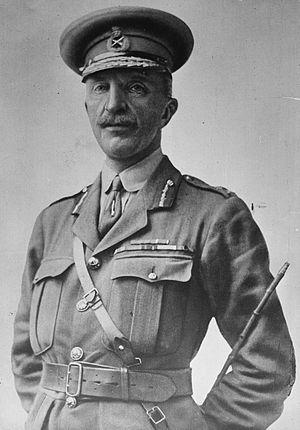
Henry Hughes Wilson, 1ᵉʳ baronnet, né le 5 mai 1864 à Ballinalee et mort le 22 juin 1922 à Londres, est un maréchal britannique de la Première Guerre mondiale. Il joue un rôle important dans les relations anglo-françaises avant et durant la Première Guerre mondiale comme officier de liaison avec l'Armée française. Durant la guerre, il n'a qu'un seul commandement opérationnel en 1916 lorsqu'il dirige le 4ᵉ corps d'armée.
Le field marshal est le plus haut grade dans l'armée de terre britannique depuis 1736. C'est l'équivalent d'un Admiral of the Fleet dans la Royal Navy et d'un Marshal of the Royal Air Force. Ce grade a été utilisé de façon sporadique tout au long de son histoire et a été vacant au cours des XVIIIᵉ et XIXᵉ siècles.
L’incident de Curragh du 20 mars 1914, aussi appelé la mutinerie de Curragh, eut lieu à Curragh, dans le comté de Kildare, en Irlande. Le camp de Curragh était alors la base principale de l'armée britannique en Irlande, qui était alors une partie du Royaume-Uni de Grande-Bretagne et d'Irlande. Elle était alors sur le point de recevoir une part de dévolution du pouvoir sur l'ensemble de son territoire, y compris l'Ulster.